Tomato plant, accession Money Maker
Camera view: tilt-top (135 deg); turntable rotation: 120 degrees
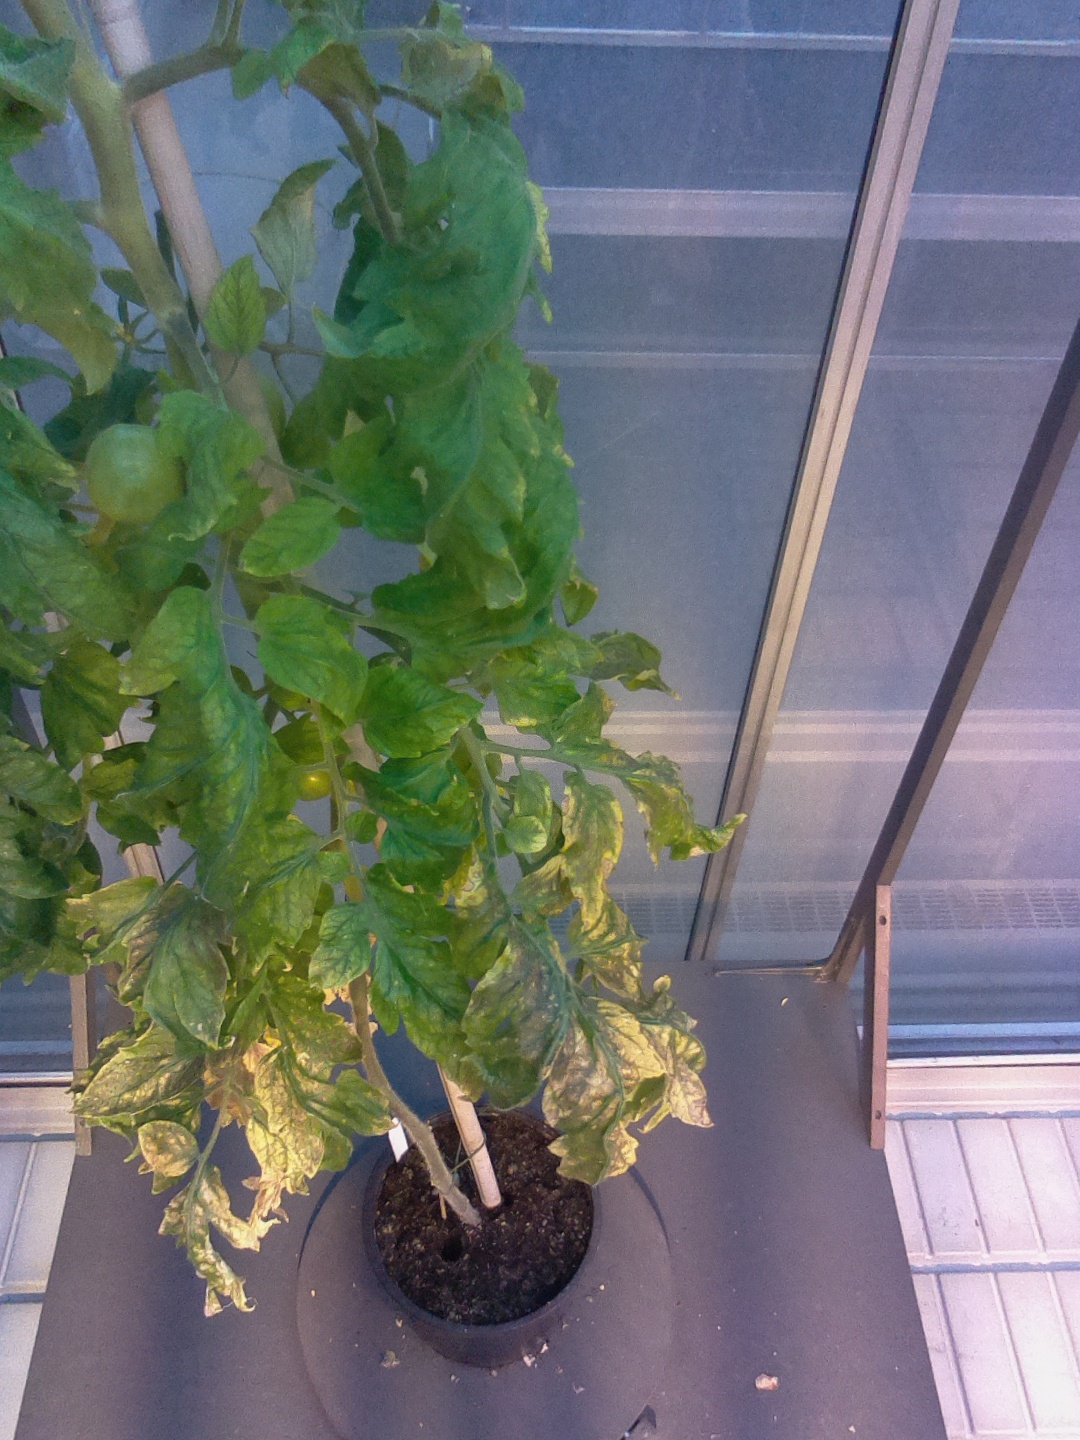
BBCH growth stage 79: 90% -100% of final fruit size